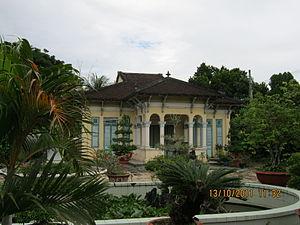
Cao Lãnh est une ville du sud du Viêt Nam, capitale de la province de Đồng Tháp, dans le delta du Mékong. Elle comptait 149 887 habitants en 2007 et 161 292 habitants en 2009.